Mohamed Lahyani

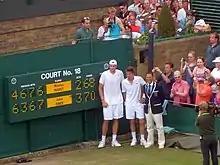
John Isner, Nicolas Mahut and Mohamed Lahyani next to the scoreboard at the completion of the longest match in pro tennis history

Mohamed Lahyani (born 27 June 1966) is a Swedish tennis umpire. He is a Gold Badge Chair Umpire certified by the Association of Tennis Professionals. He is noted for presiding over the longest match in professional tennis history at the 2010 Wimbledon Championships. He was briefly suspended in 2018 for words of encouragement to Nick Kyrgios during a US Open match between Kyrgios and Pierre-Hugues Herbert.